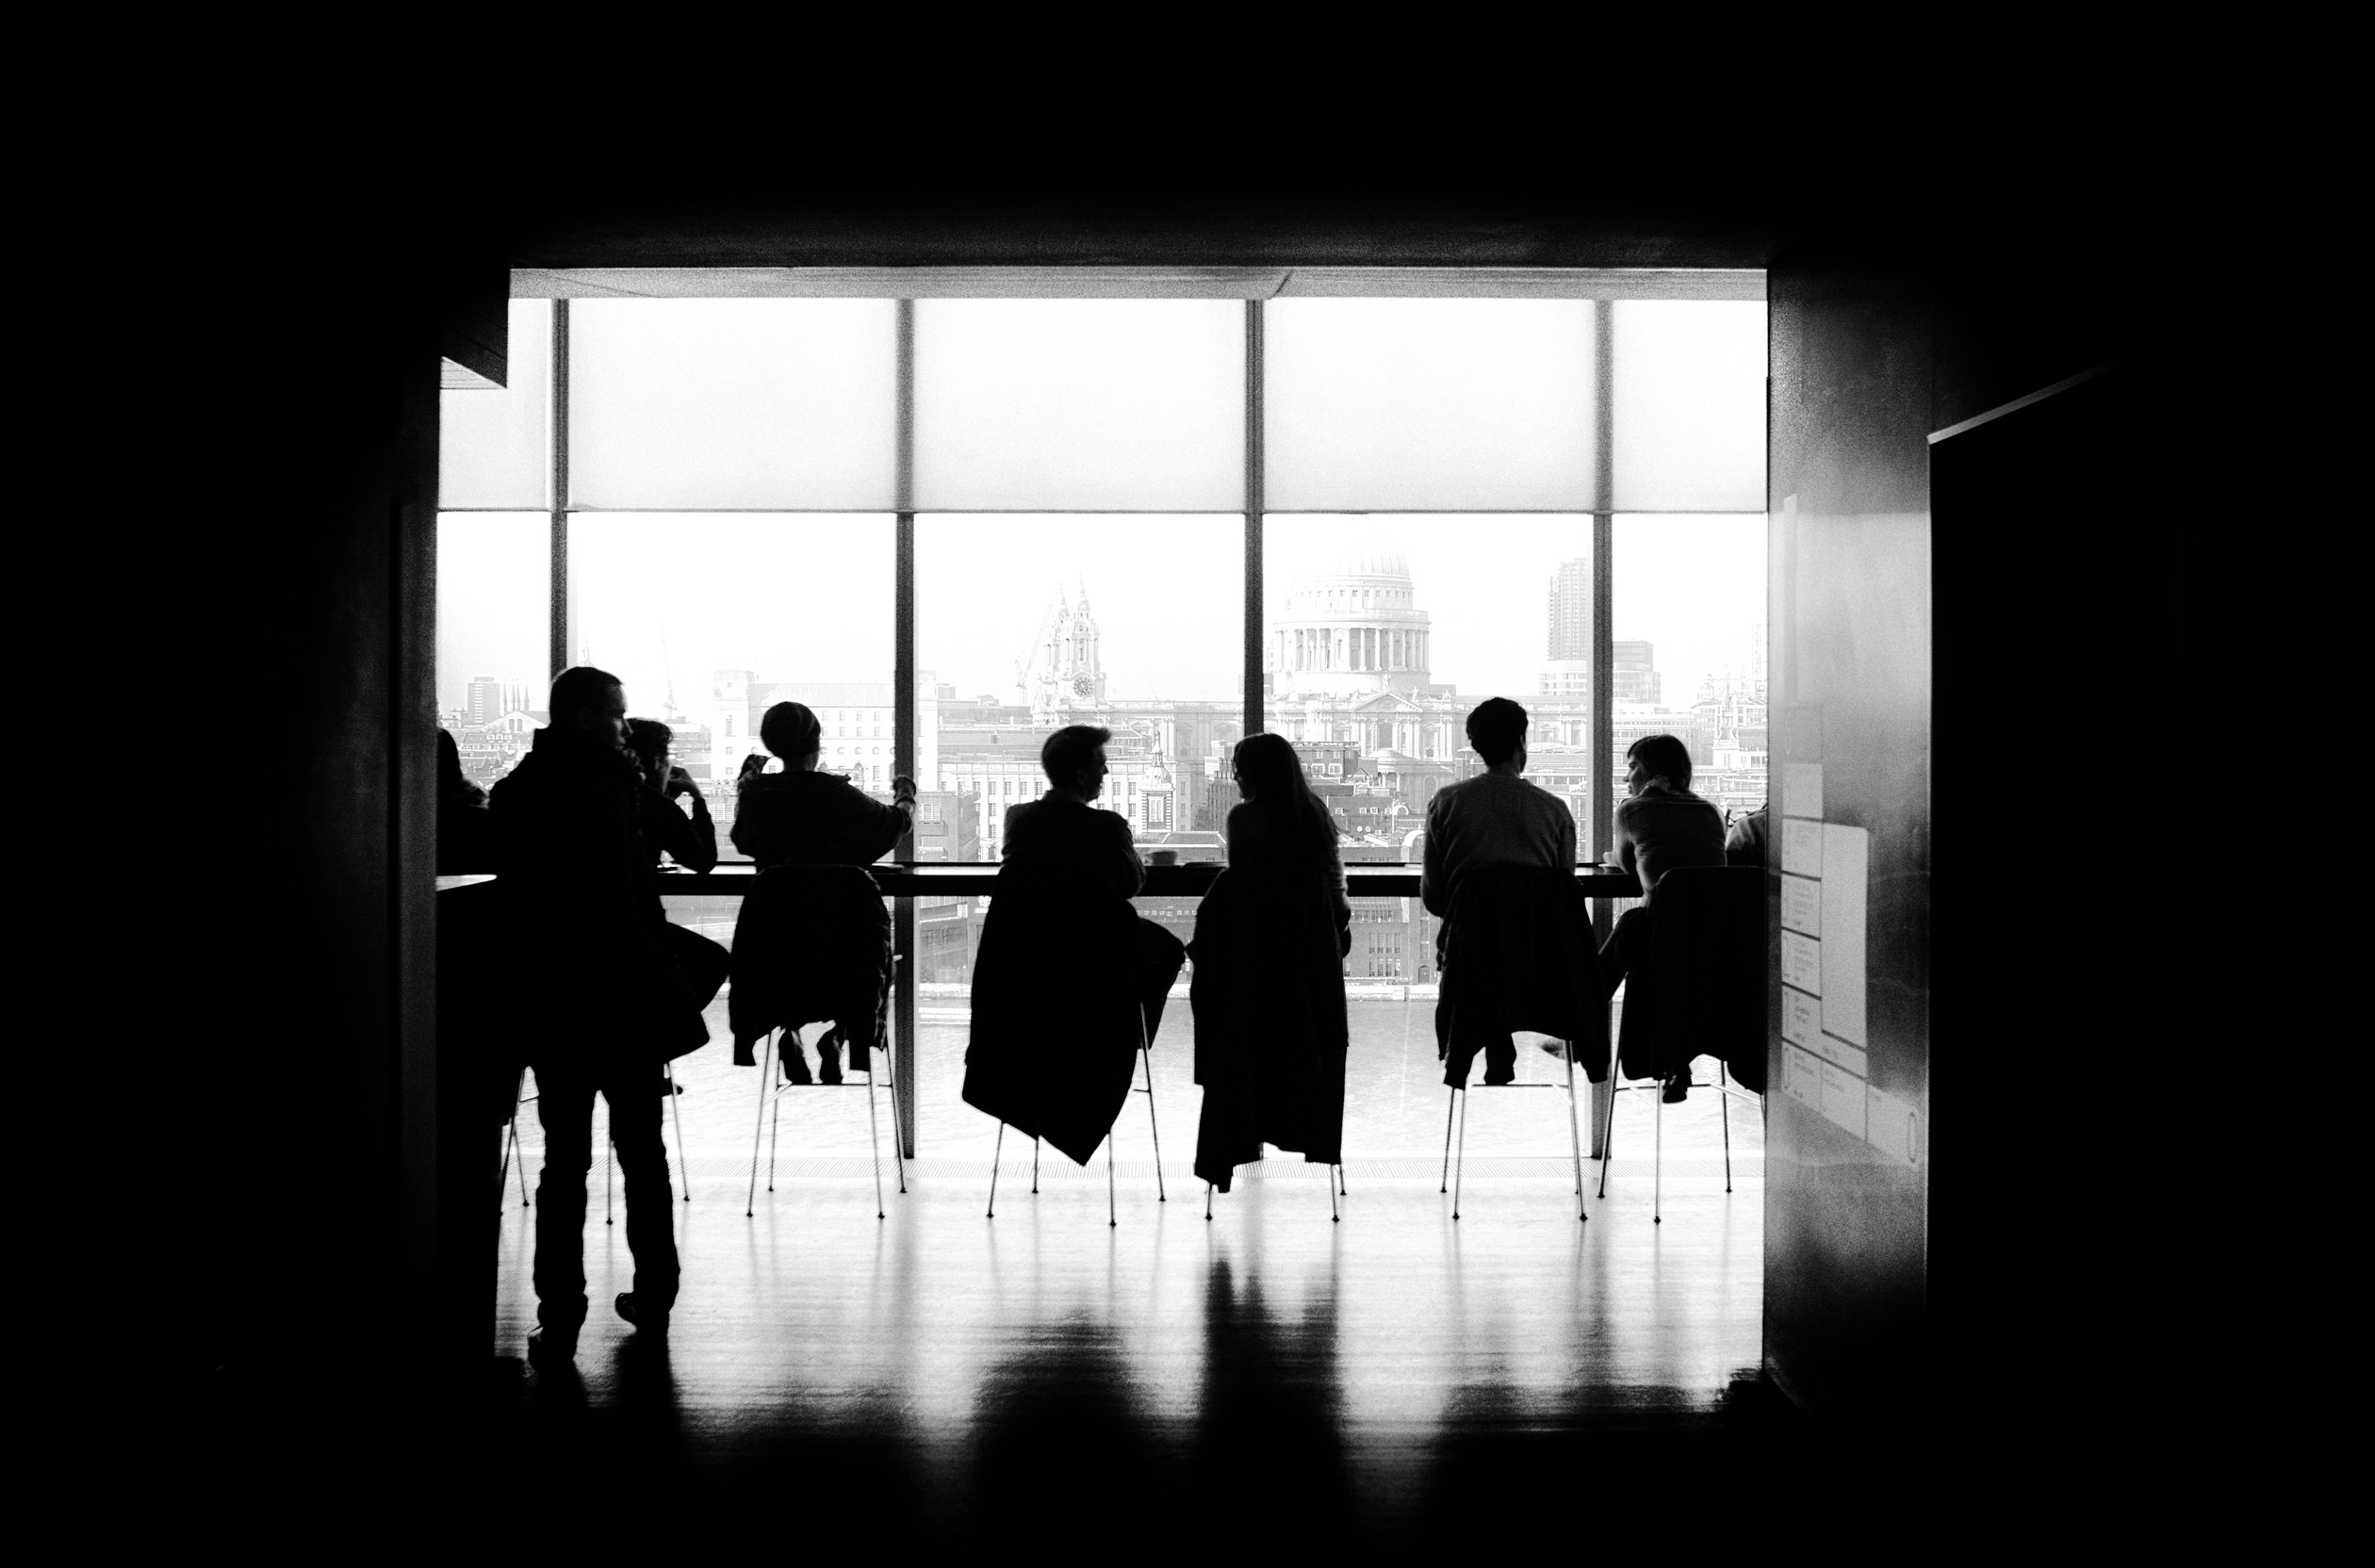
creative, black and white, group, people, photography, window, meeting, sitting, office, monochrome, chairs, photograph, backlight, silhouettes, casual, persons, discussion, monochrome photography, in front